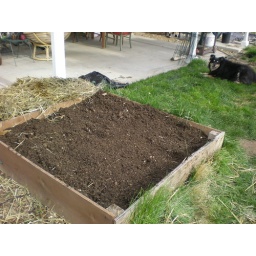
this bed is ready to go, Patty in the yard wondering when she is ever going to get those chickens